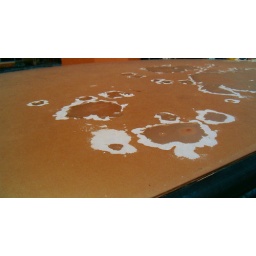
...a boy and a girl playing with their frog ... with a crazy parent in the back ...